1910 World Series

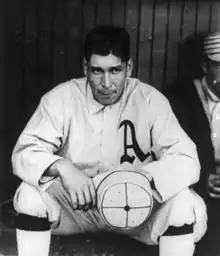
Chief Bender helped Philadelphia to win a low-scoring Game 1.

Connie Mack chose Chief Bender to start game 1, while Orval Overall was selected by Frank Chance. The second inning began with a double by Home Run Baker. Harry Davis sacrificed, and Danny Murphy singled to left to send Baker home. Murphy then stole second and advanced to third on Jack Barry's sacrifice. Chief Bender, the pitcher, then came up to bat, and managed to bat in a run. The next inning began with a Bris Lord double and a Eddie Collins sacrifice. Home Run Baker hit a single to shortstop which allowed Lord to score, and the score was 0–3.